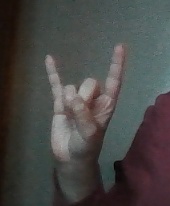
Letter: la